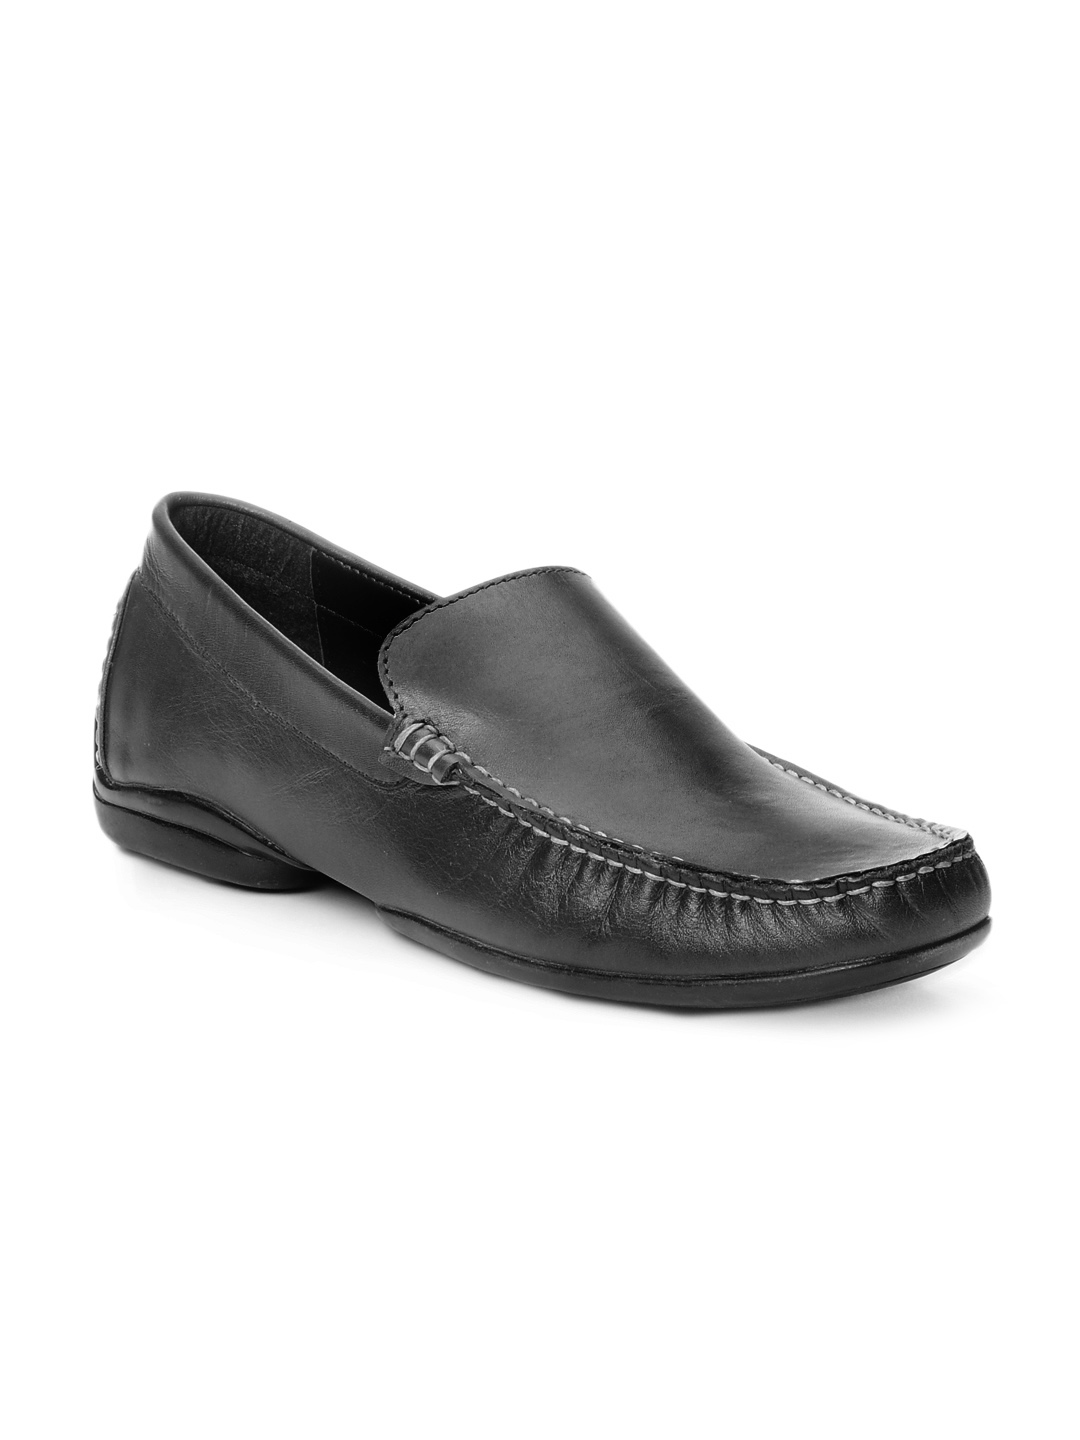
Stens by Enroute Men Black Shoes
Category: Footwear / Shoes / Casual Shoes
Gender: Men
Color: Black
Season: Summer 2010
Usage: Casual